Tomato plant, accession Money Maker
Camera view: vertical (180 deg); turntable rotation: 90 degrees
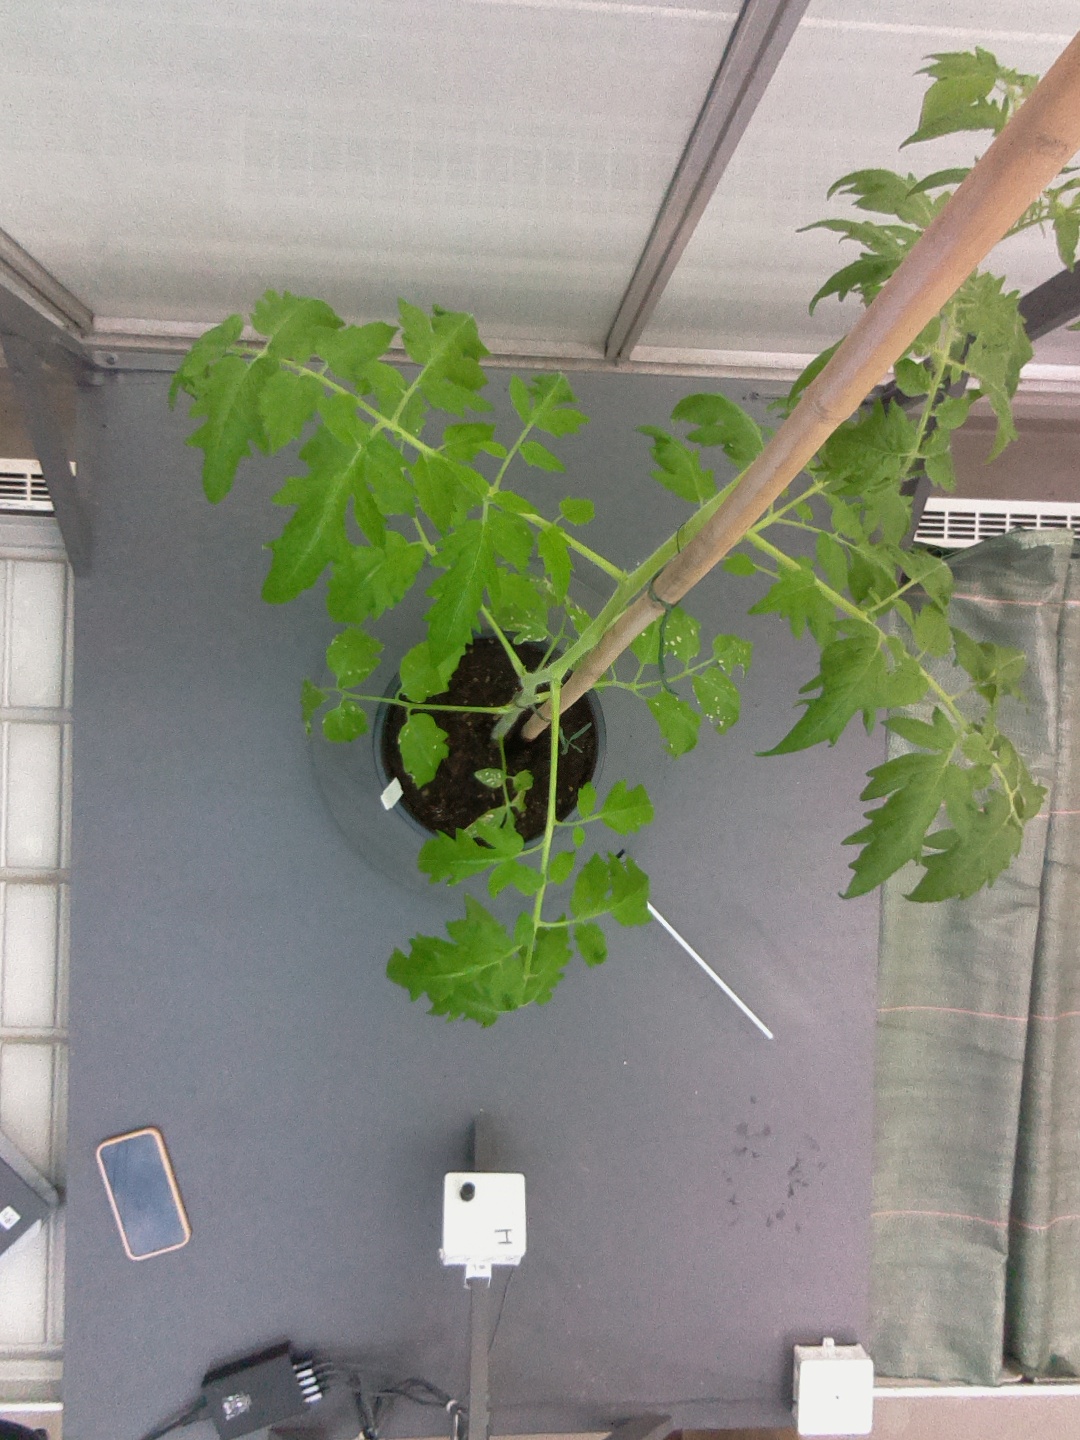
BBCH growth stage 52: 2 inflorescences visible